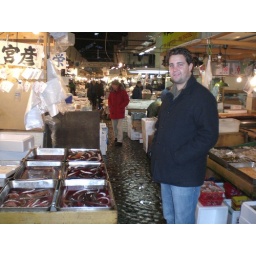
me in the fish market